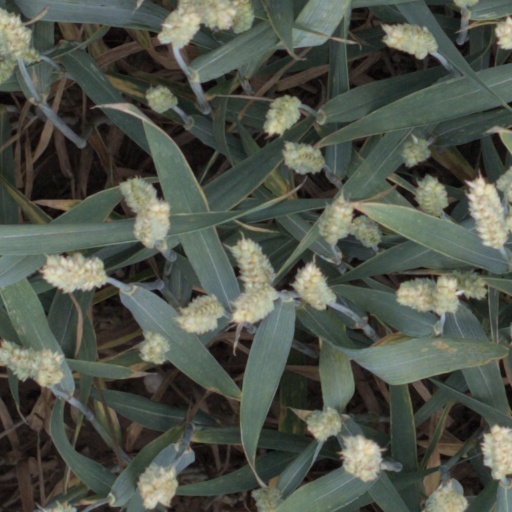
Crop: wheat